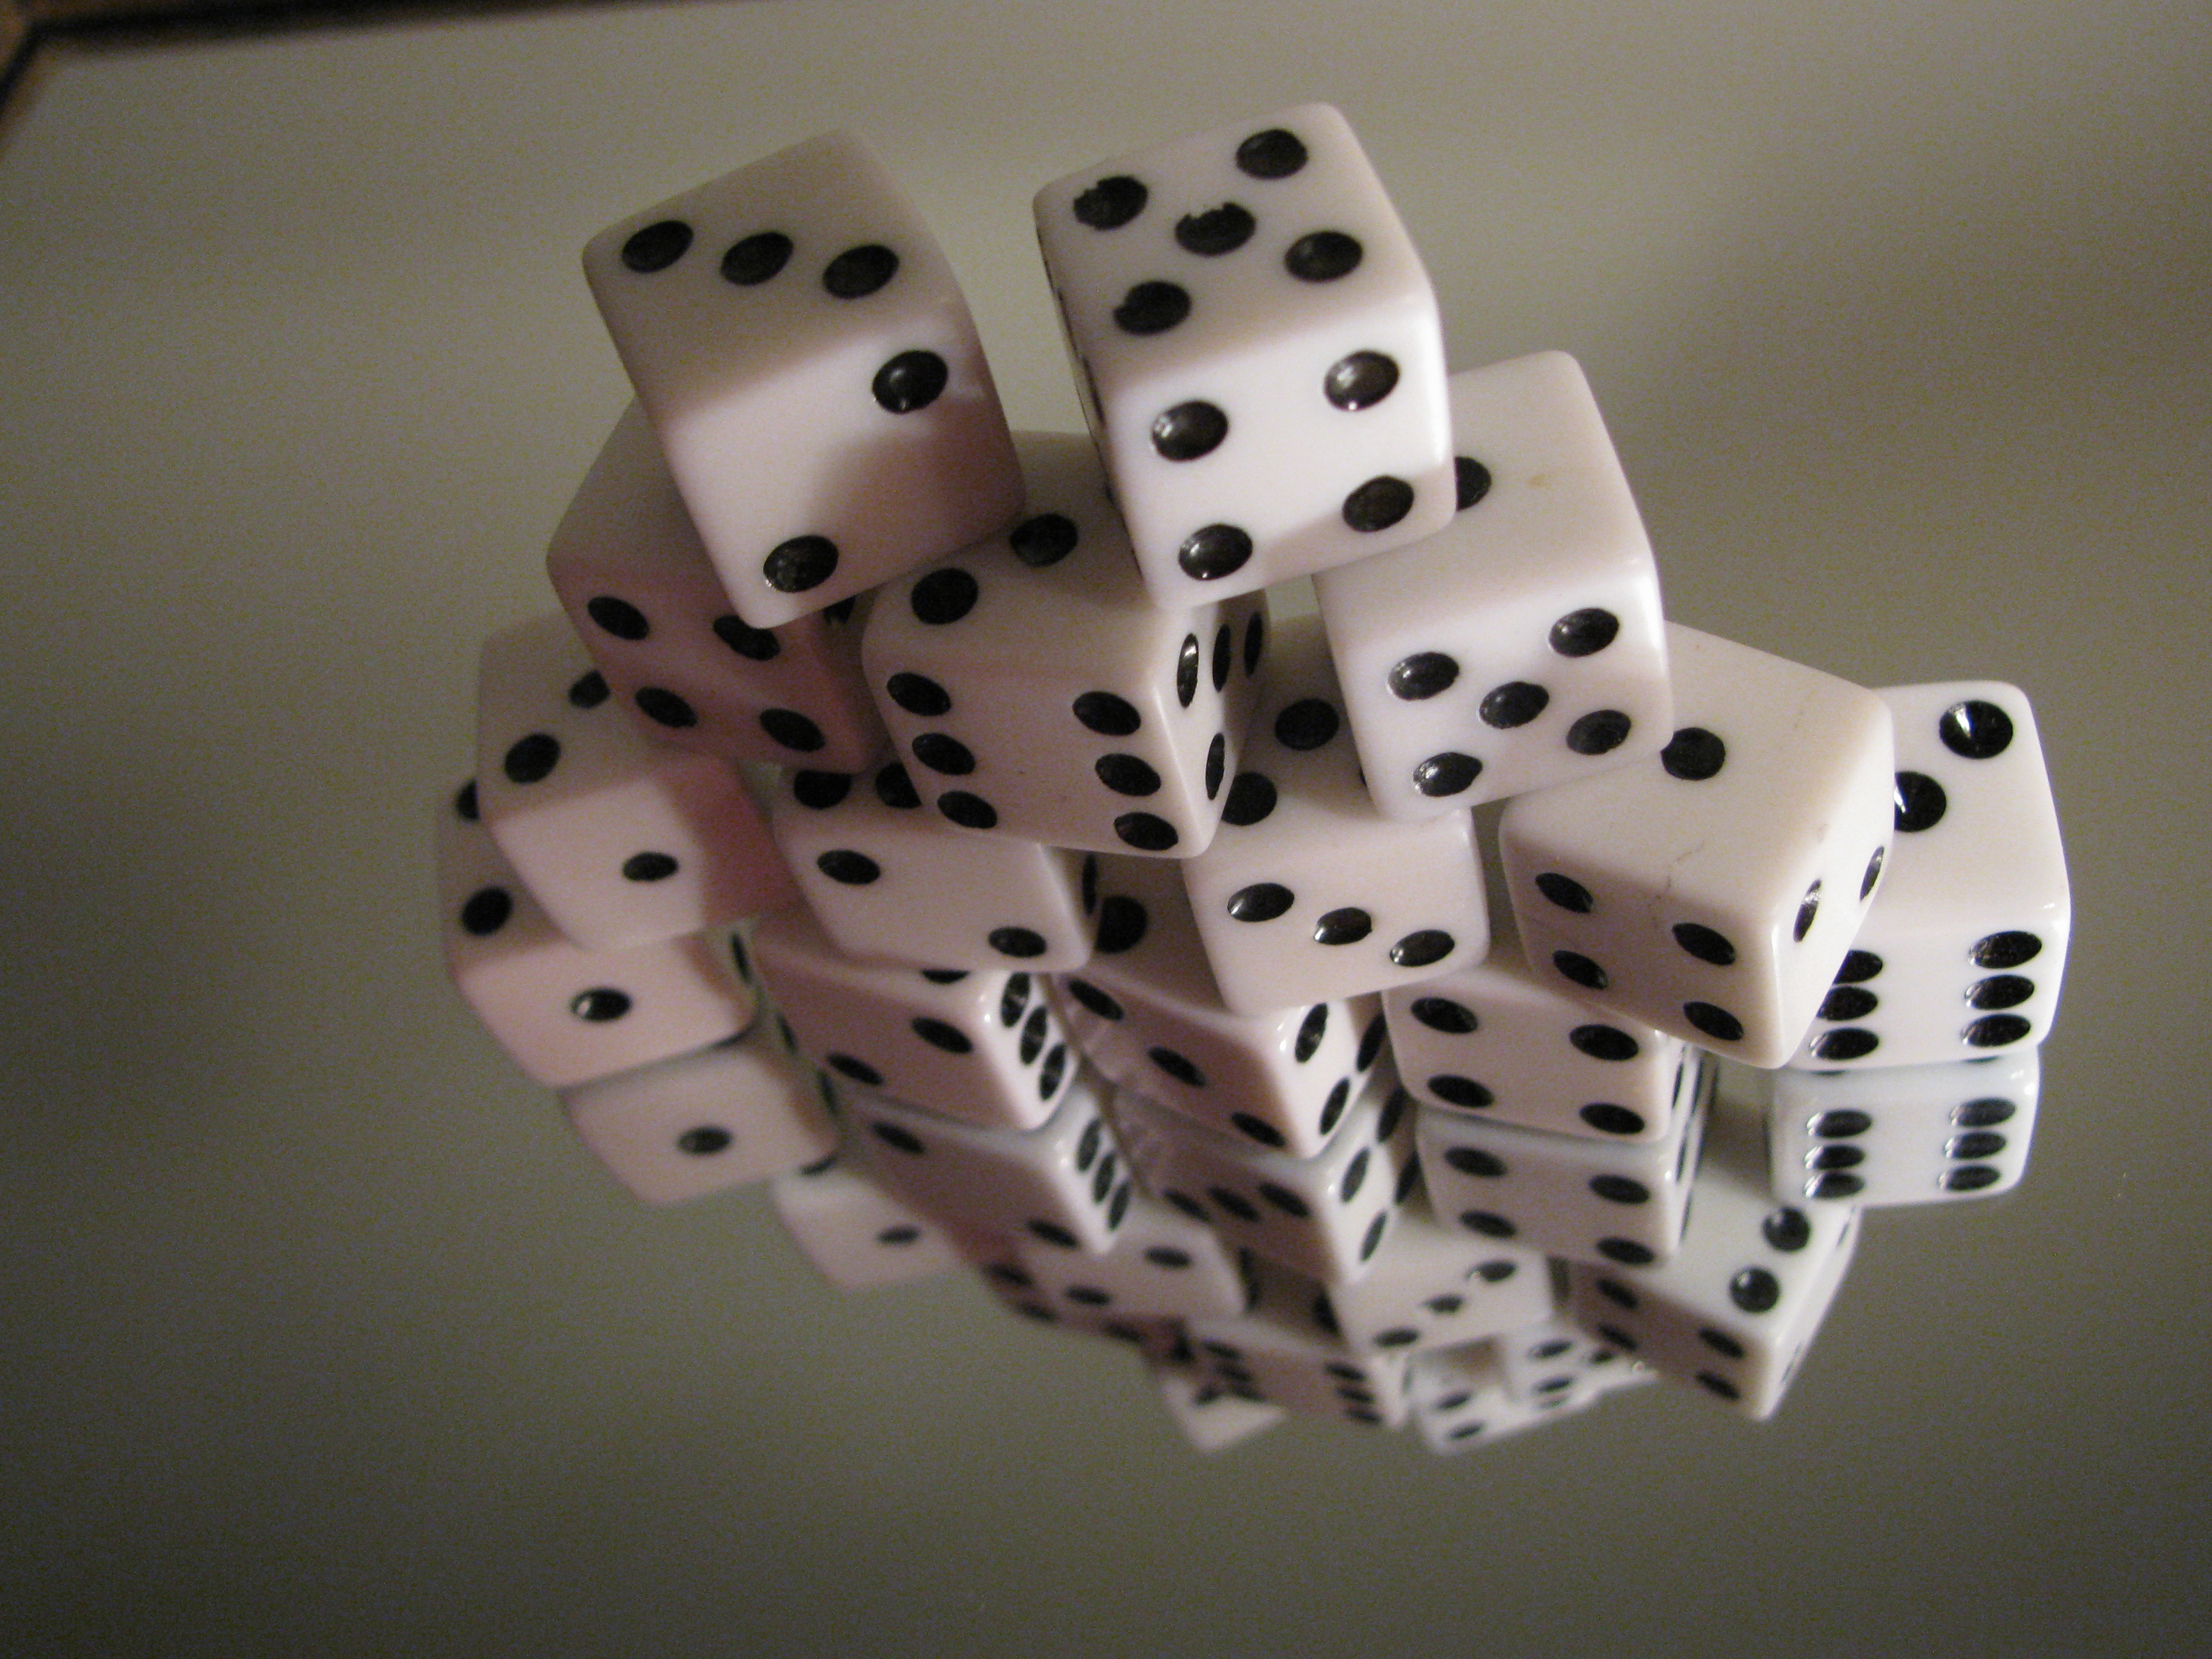
play, recreation, pattern, reflection, board game, design, sports, stacked, roll, gambling, games, dice, chance, indoor games and sports, tabletop game